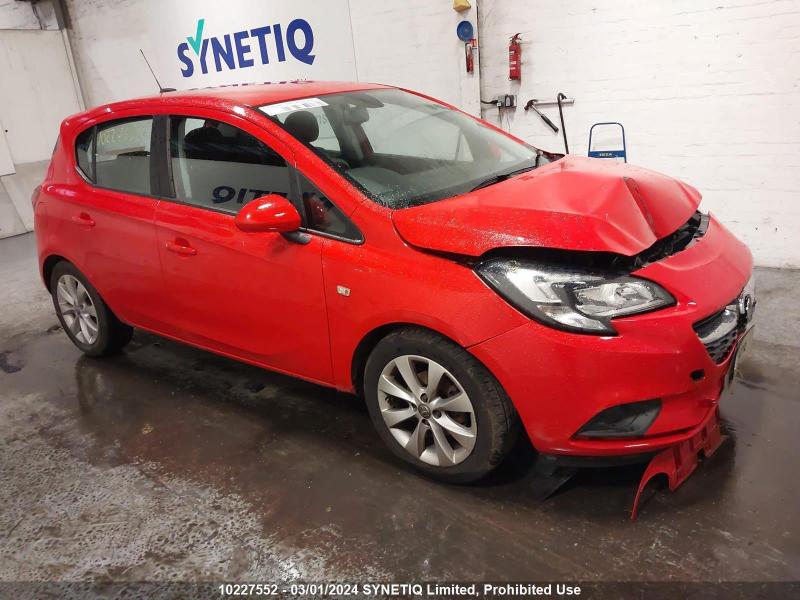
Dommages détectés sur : capot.
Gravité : mineur